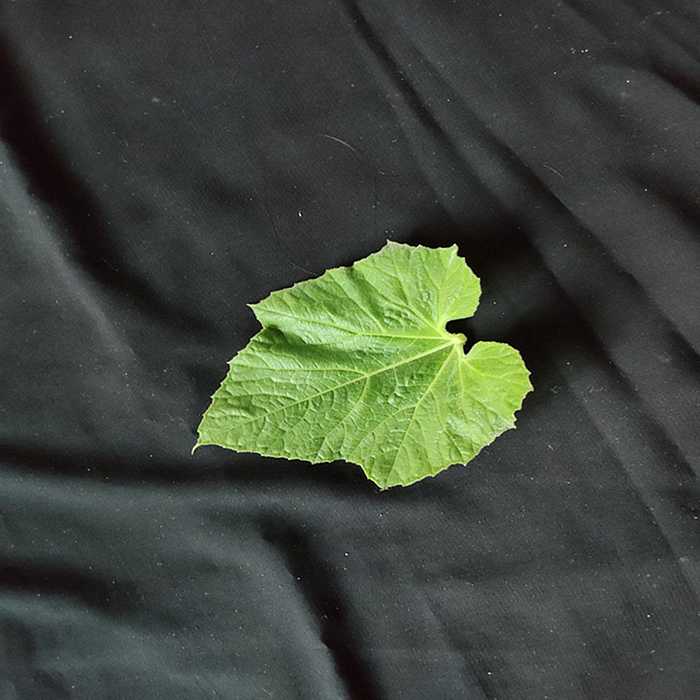
Plant: Bottle gourd
Label: Fresh leaf